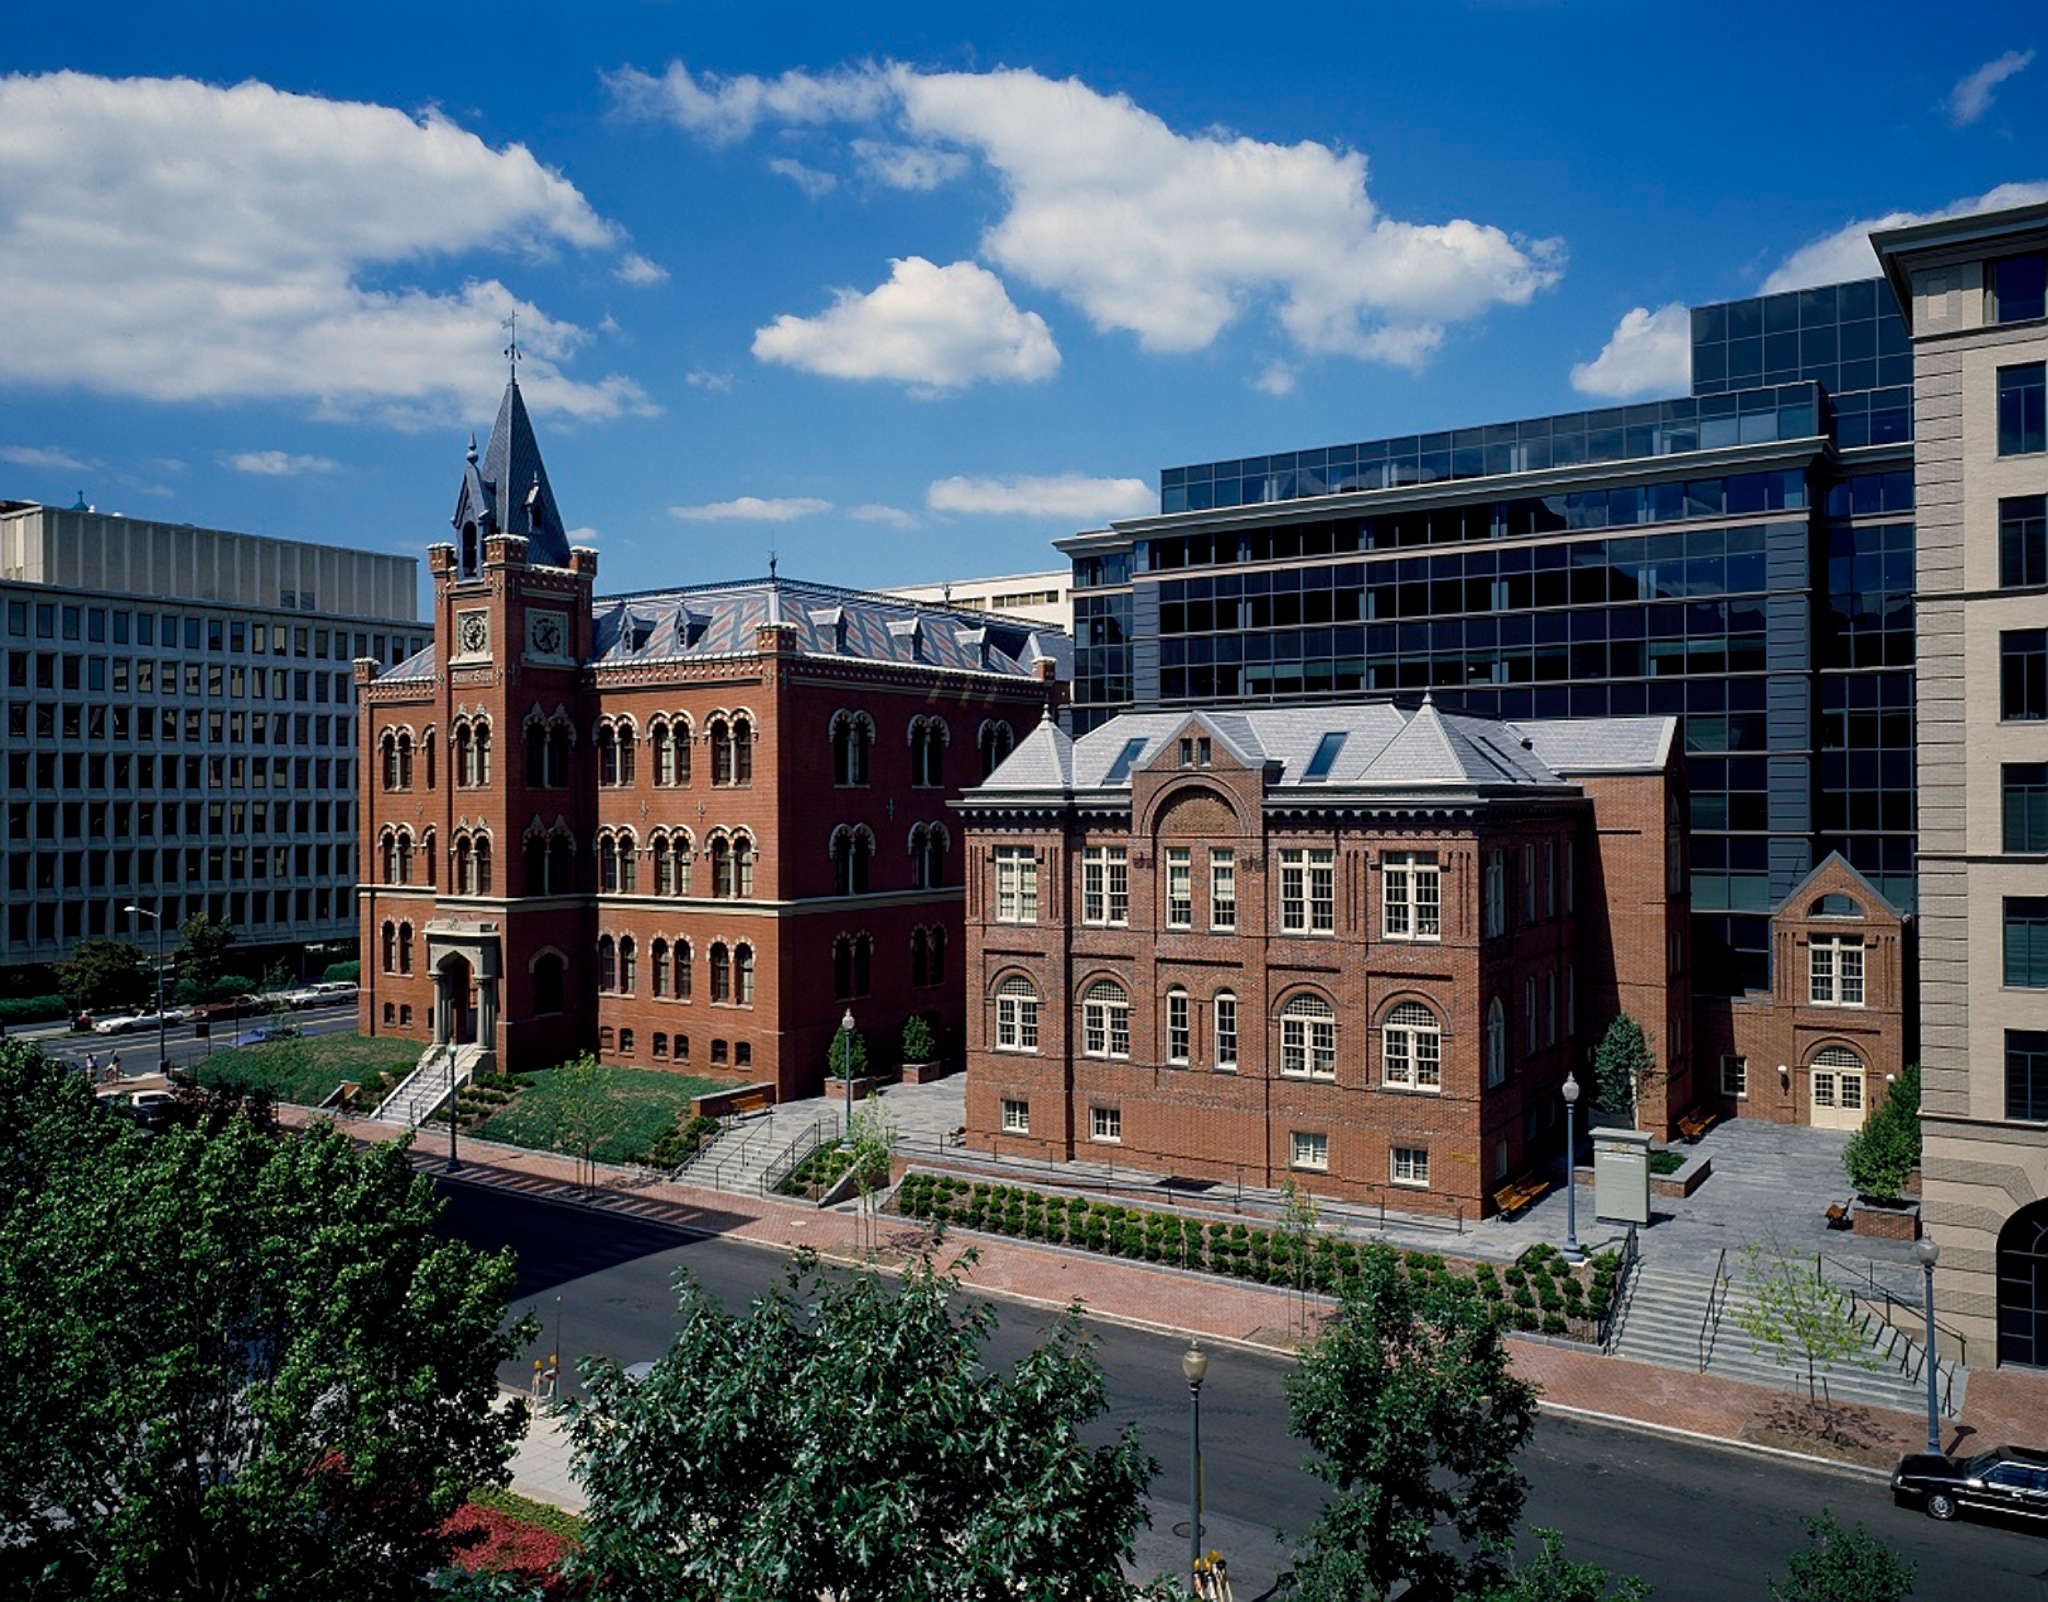
architecture, mansion, house, town, building, city, home, urban, cityscape, downtown, plaza, usa, landmark, facade, property, historic, apartment, tower block, buildings, estate, c, college, cities, condominium, neighbourhood, washington dc, urban area, residential area, sumner school, educations, human settlement